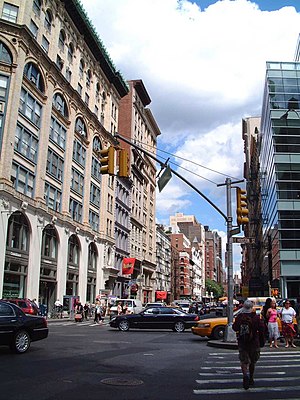
SoHo
Krydset mellem Broadway and Houston St i SoHo
SoHo er et nabolag i New York-bydelen Manhattan. Soho er et trendy kvarter med dyre atelierlejligheder, butikker, barer og kulturliv.